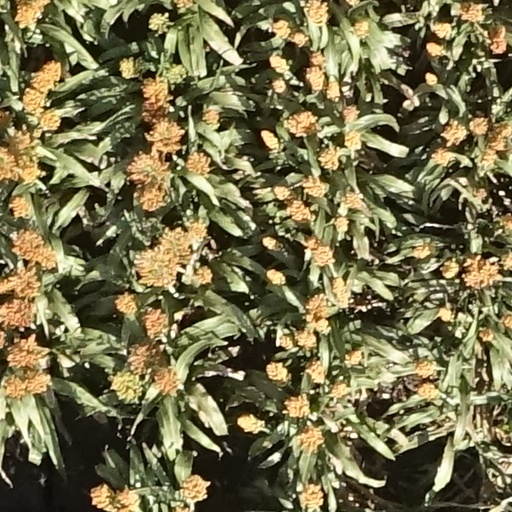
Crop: sorghum